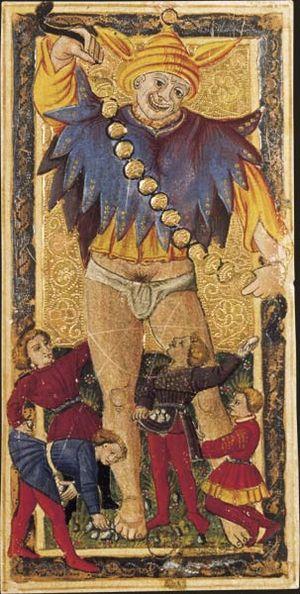
Le Mat ou Le Fou, aussi Le Fol, est une des seules cartes sans numéro dans la plupart des variantes du tarot de Marseille. Habituellement classé comme faisant partie de la série des atouts, il est le seul atout non numéroté – aussi appelé l'« arcane sans chiffre » – à l'exception notable des variantes dites de Rouen ou de Bruxelles où il porte le numéro XXII. Parfois encore Le Mat est classé au 21e rang, Le Monde étant alors au 22e. C'est l'ordre adopté par l'auteur anonyme de l'ouvrage Méditations sur les 22 arcanes majeurs du Tarot.